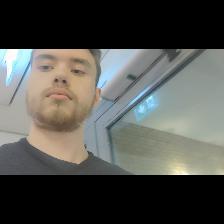
Label: Human